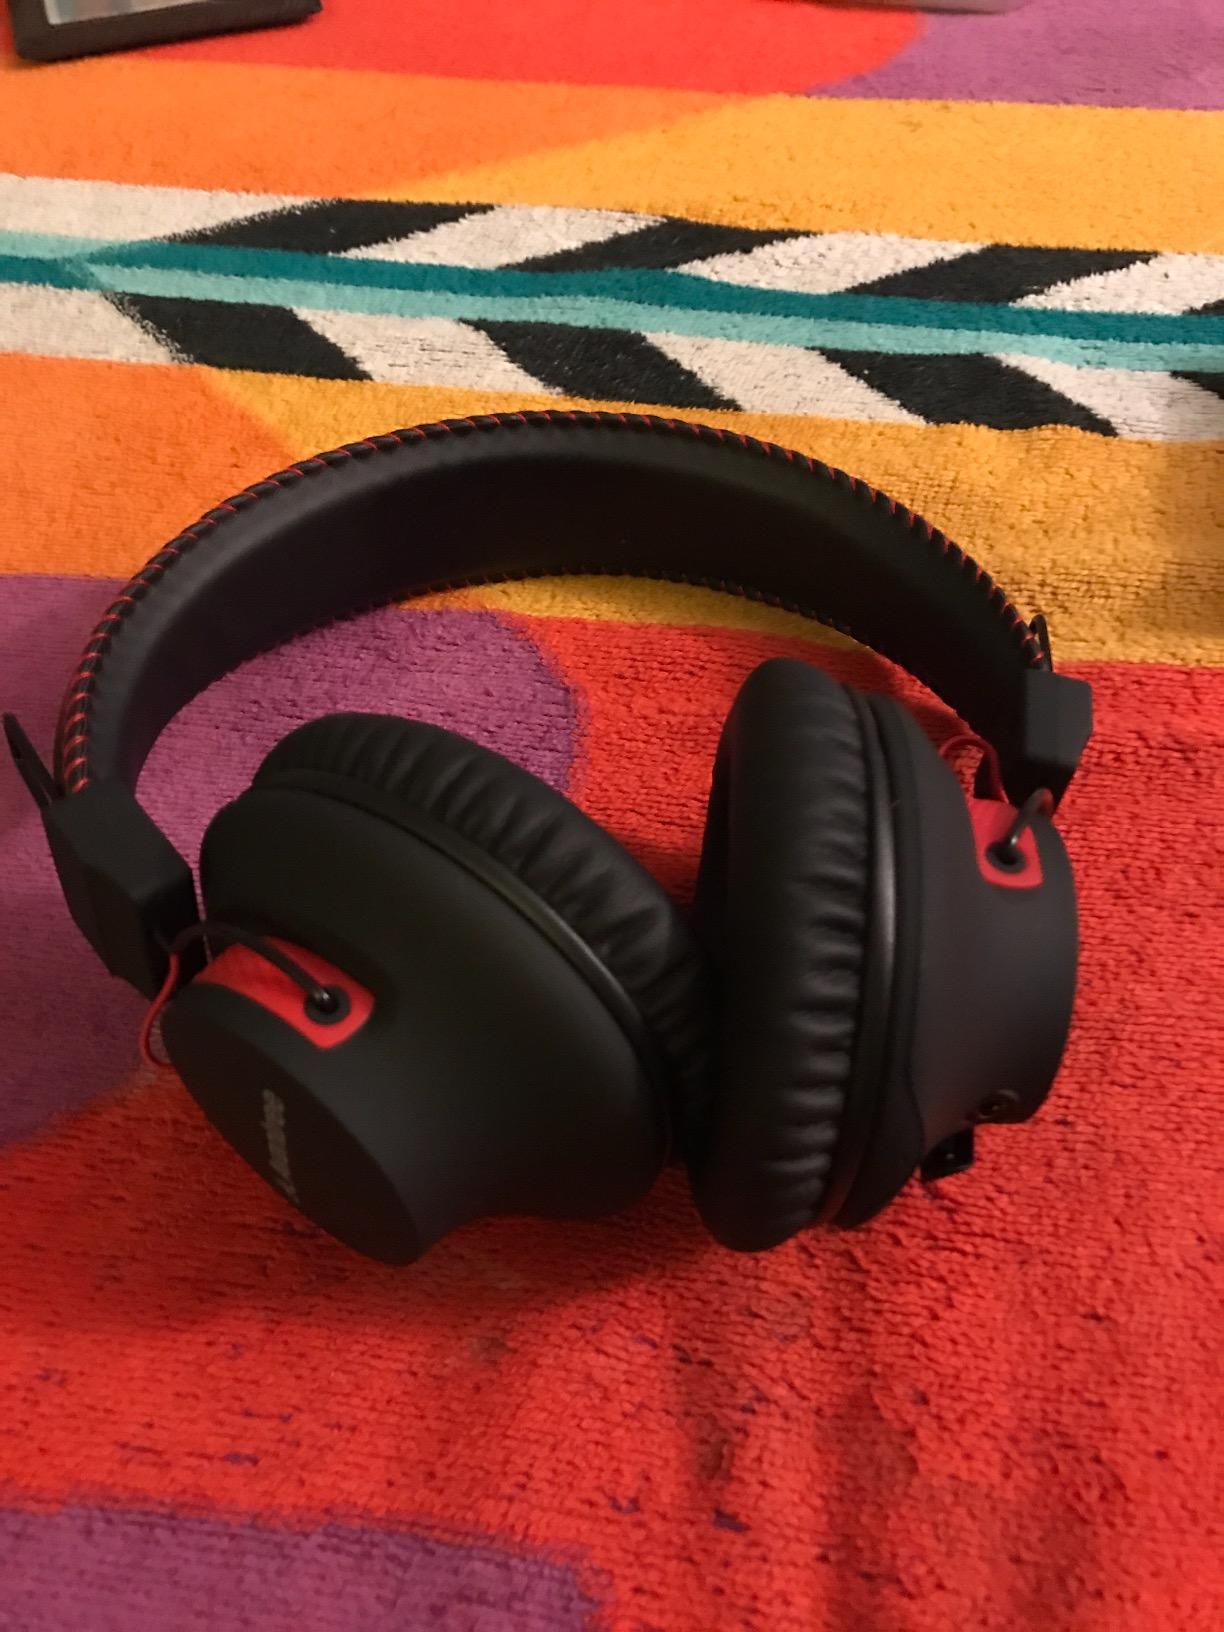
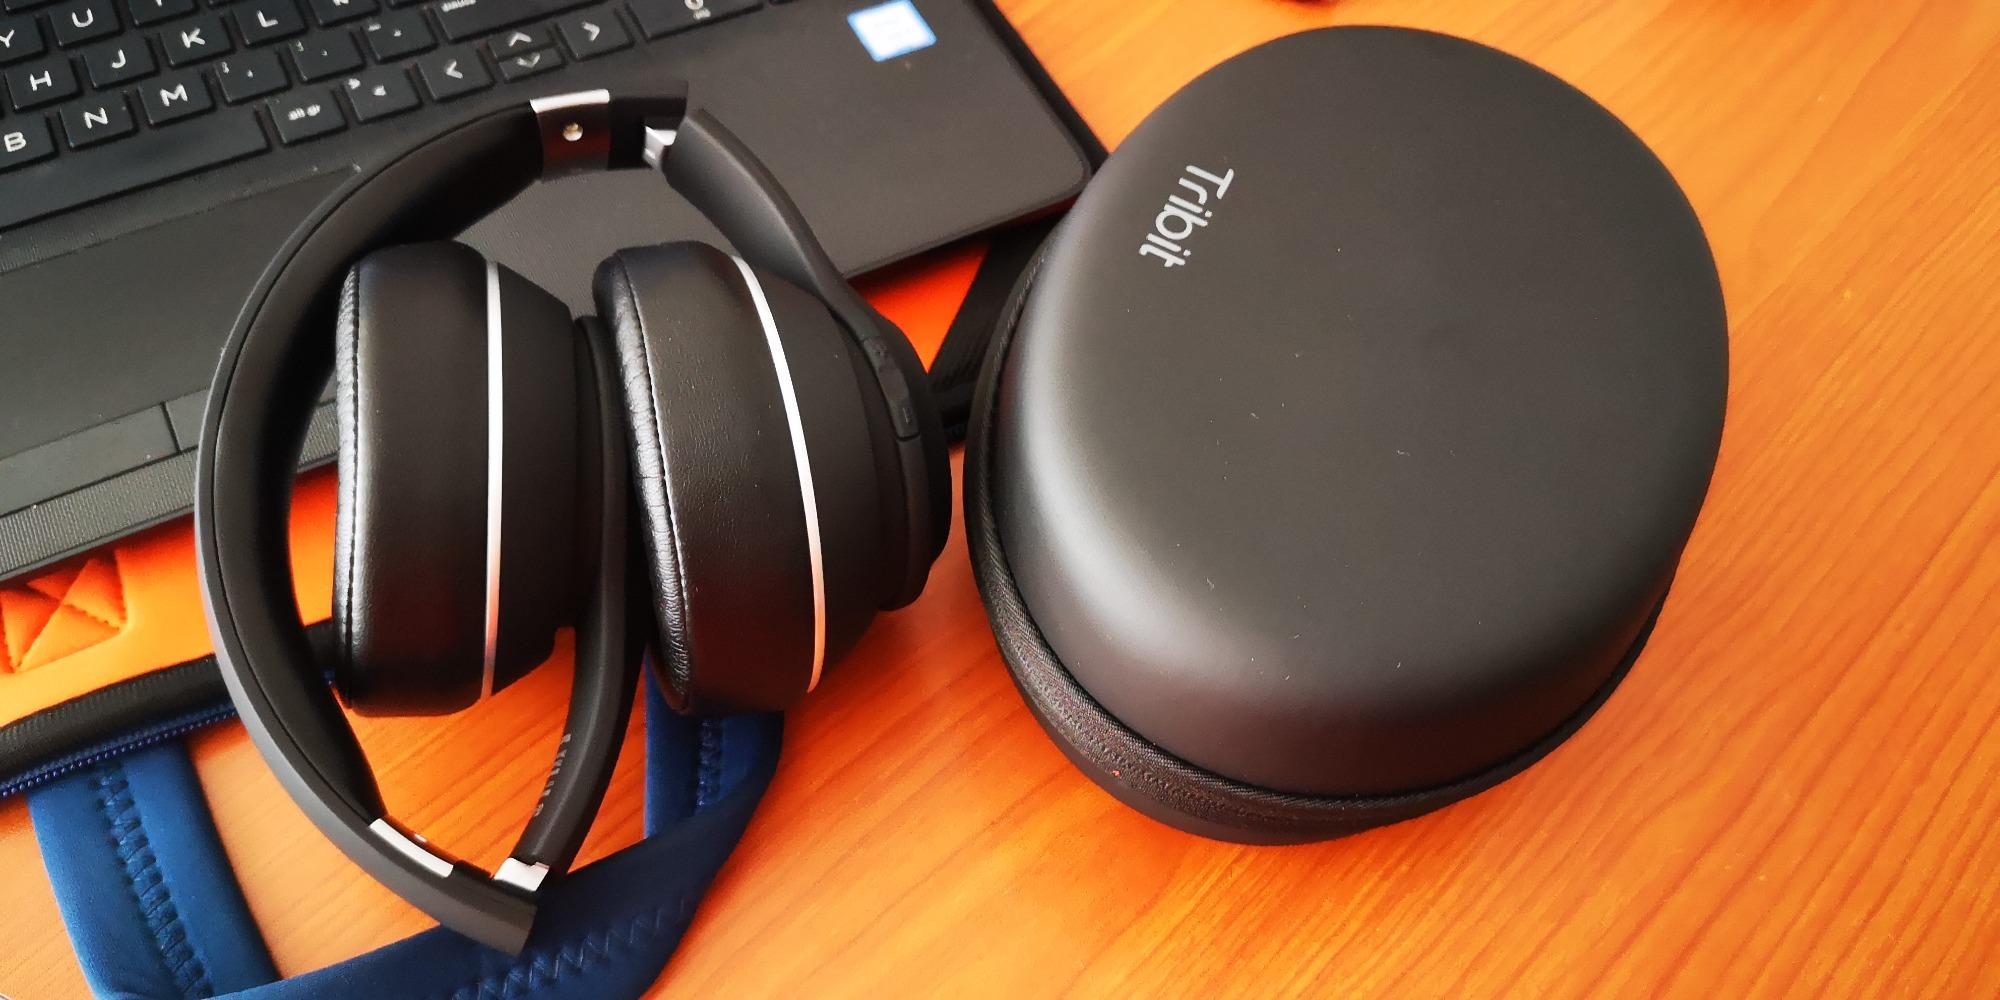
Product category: headphones
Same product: no